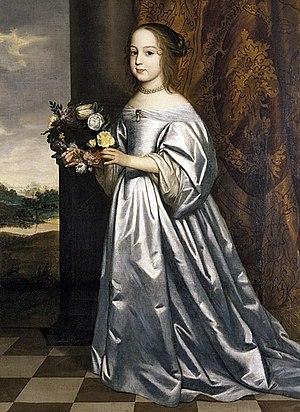
Françoise de Hohenzollern-Hechingen est une noble allemande; née en 1642 et morte à Bergen-op-Zoom le 17 octobre 1698.